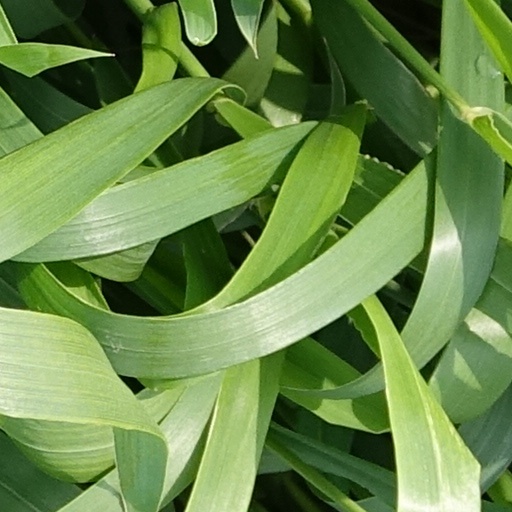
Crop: wheat